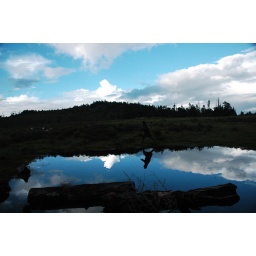
mirror in the sky